Relva

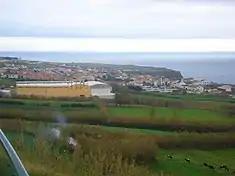
A view of the civil parish of Relva, showing centre, airport and rural areas

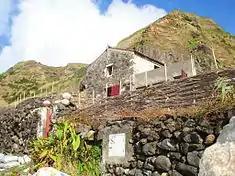
Summer cottages along the coastal village of Rocha da Relva, in the shadow of the airport

Relva is situated on the southern coast of São Miguel, surrounded by Arrifes, Covoada and Capelas (in the north) and the Atlantic Ocean (along the south).